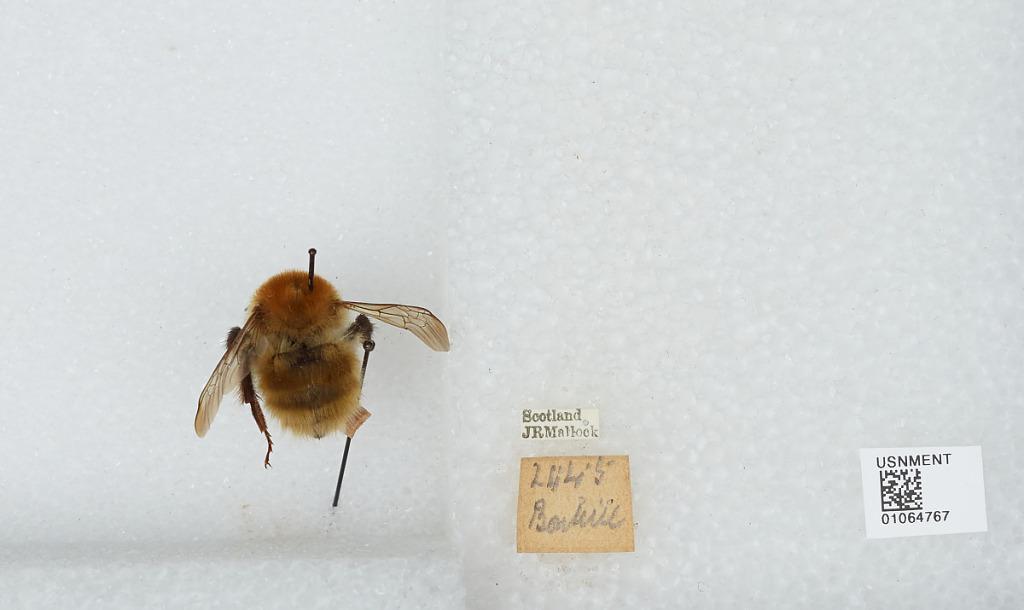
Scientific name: Bombus sp.
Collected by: J. Malloch
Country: United Kingdom
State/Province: Scotland
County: West Dunbartonshire
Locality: Bonhill
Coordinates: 55.983, -4.567